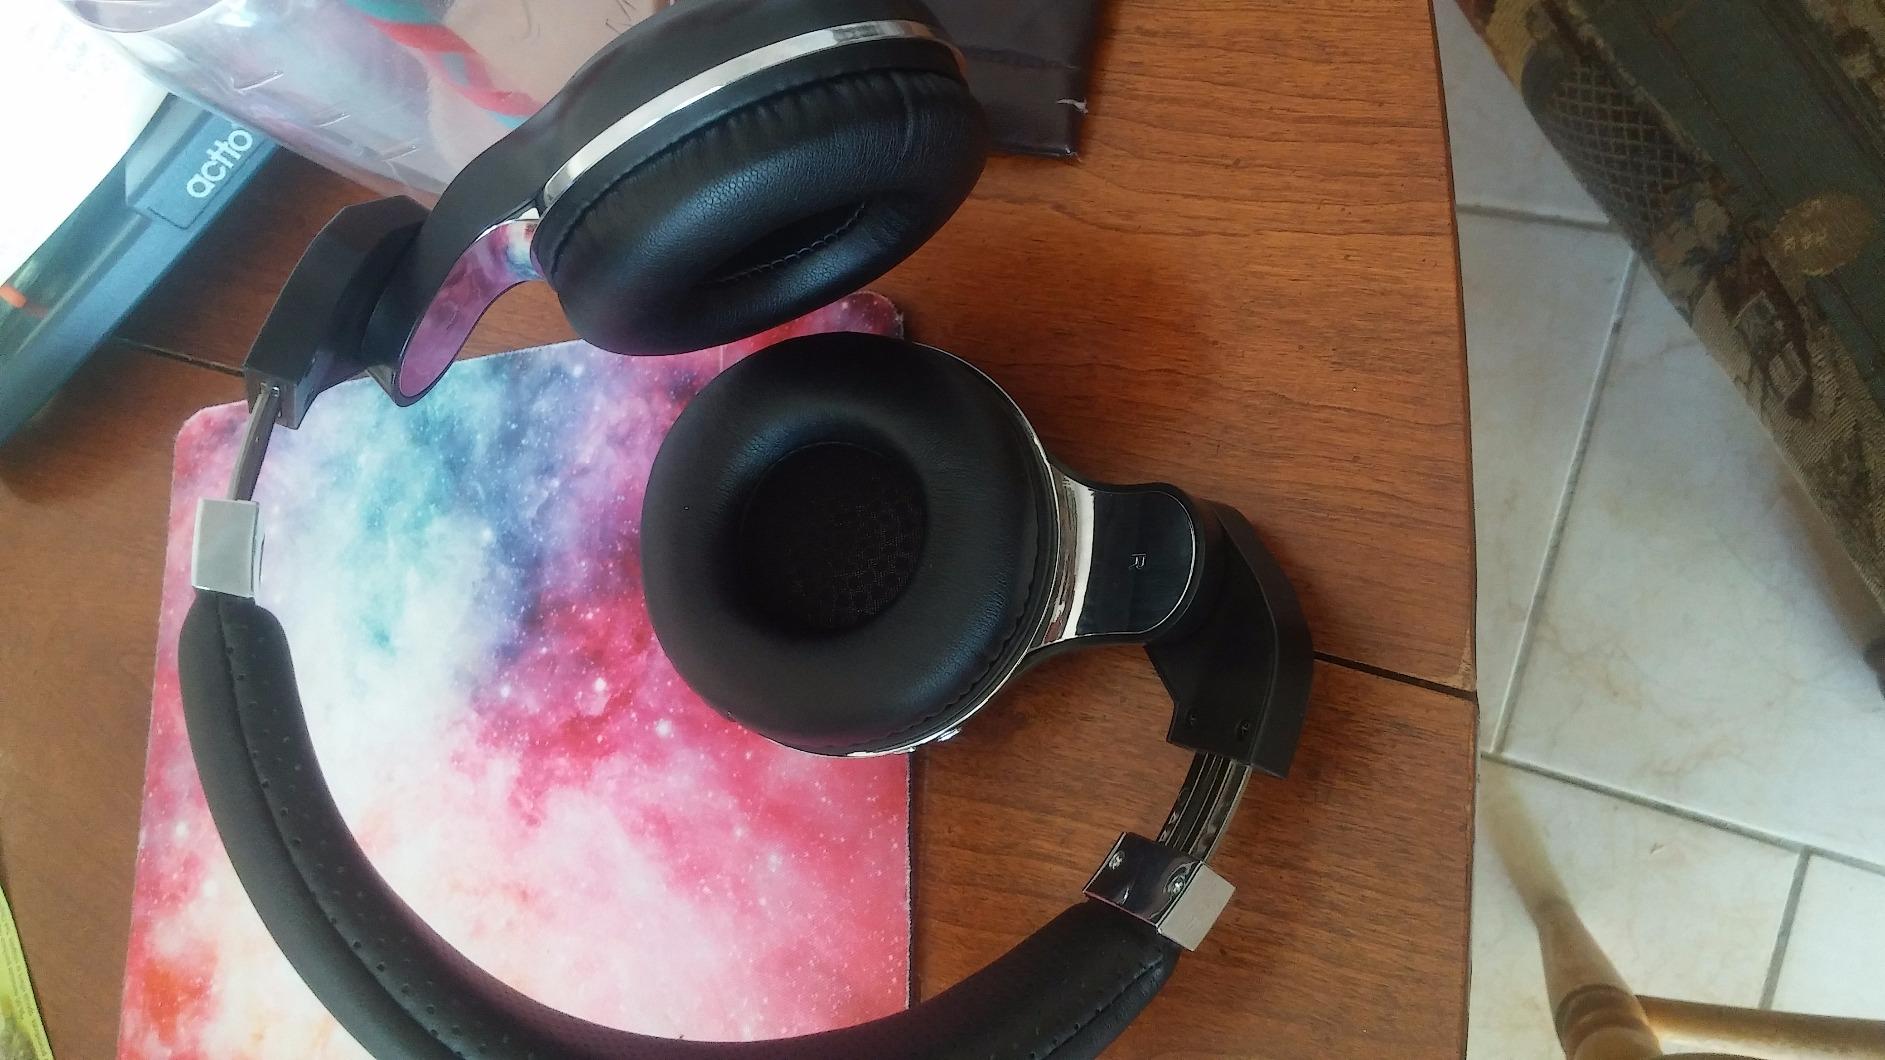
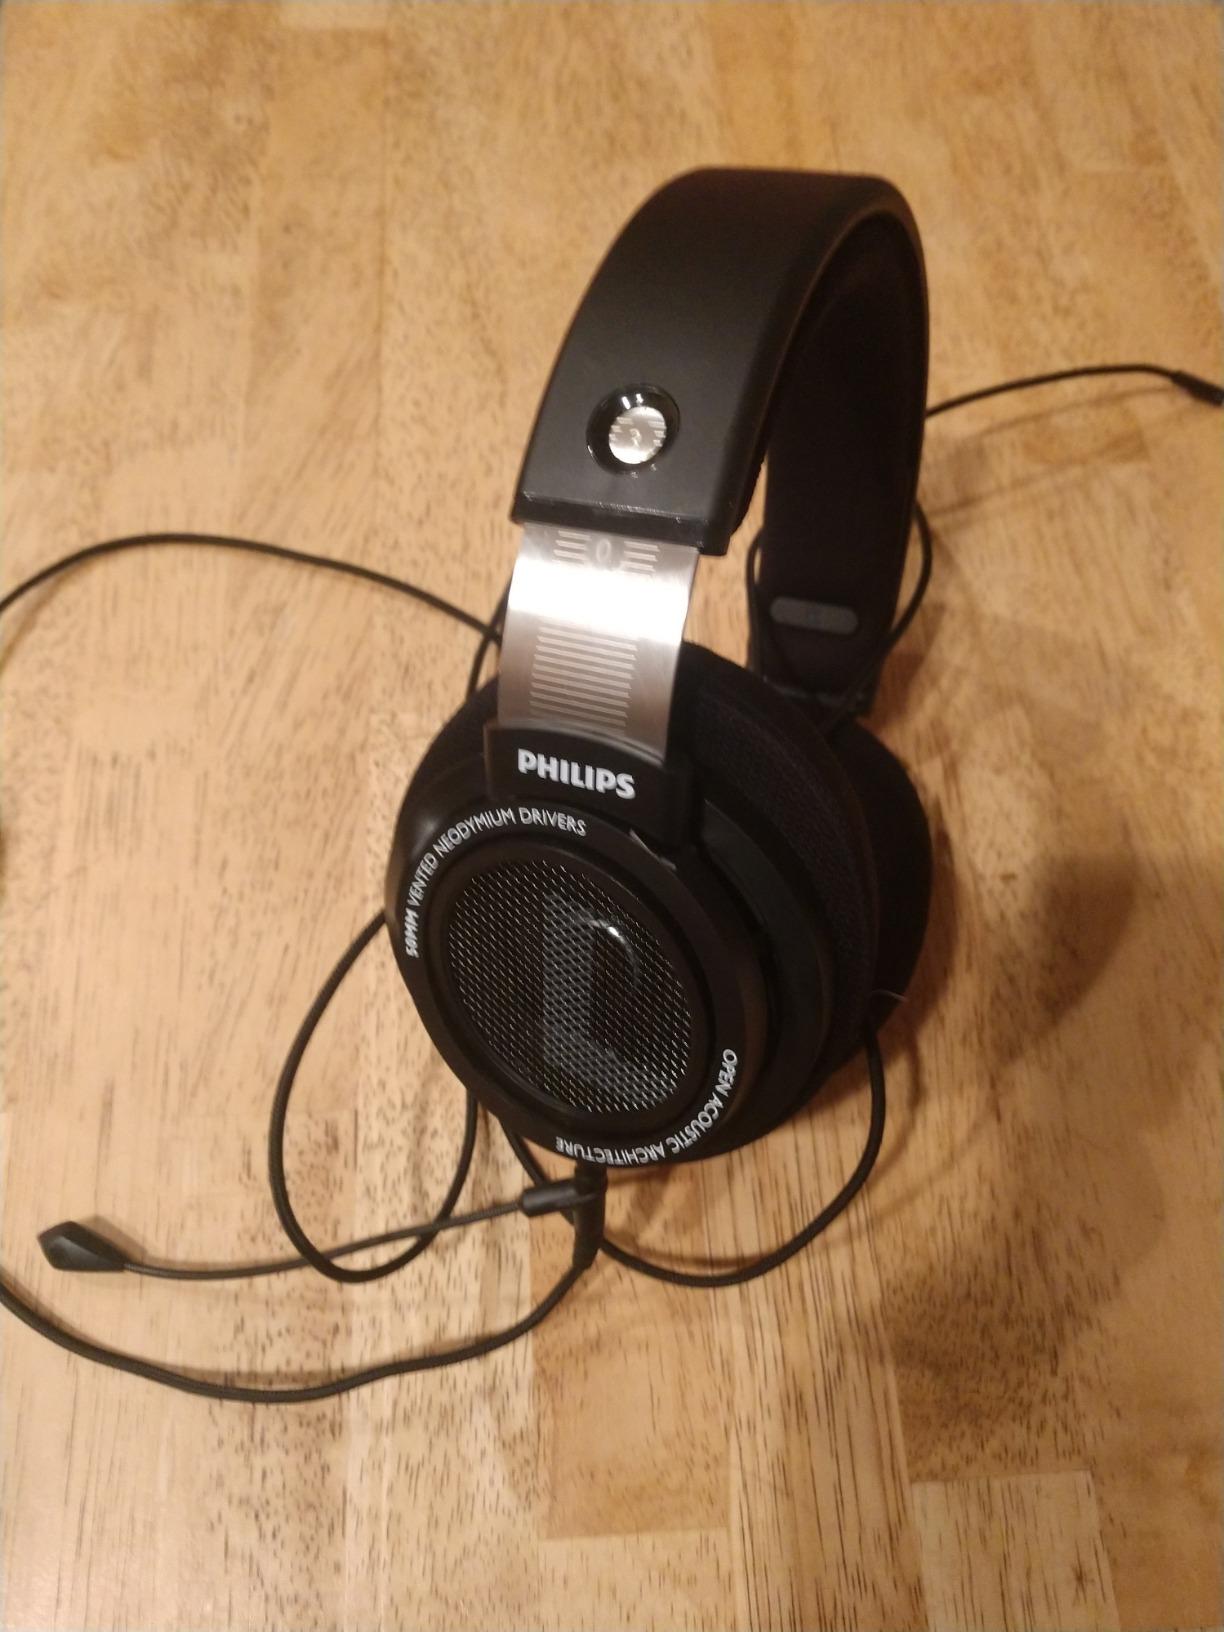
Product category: headphones
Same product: no